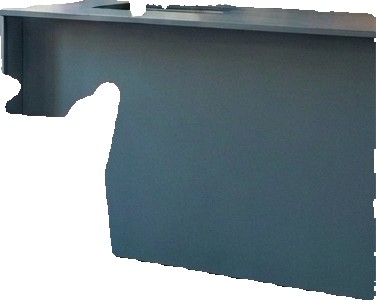
Surface category: worktop